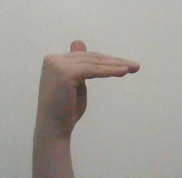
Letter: khaa